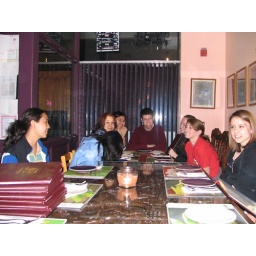
It's hard to see, but the main table has an elaborate wooden carving under the glass. Very fancy.